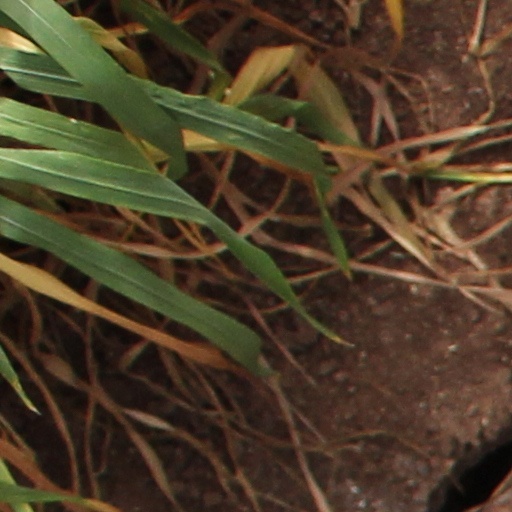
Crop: wheat